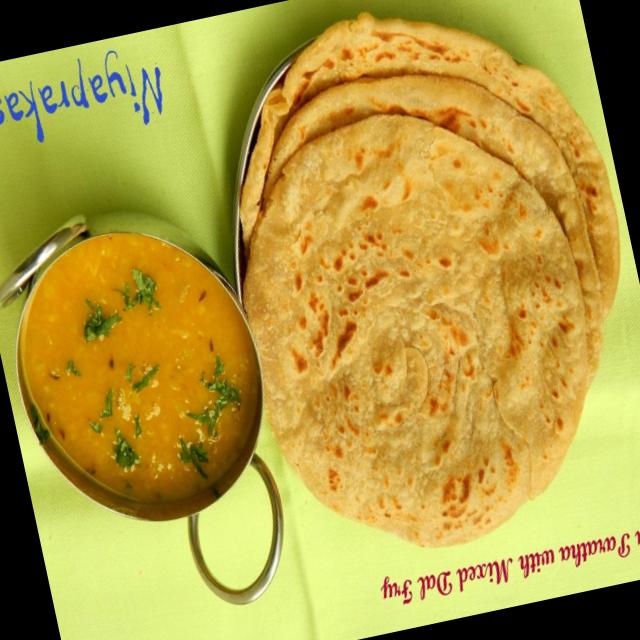
Dish: dal_makhani